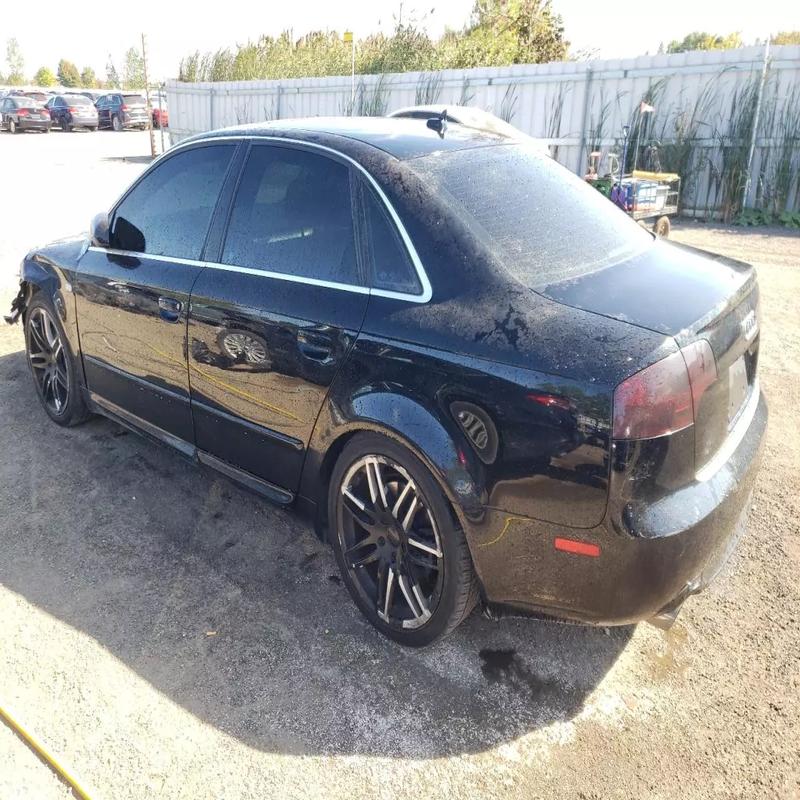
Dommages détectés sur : aile avant gauche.
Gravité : mineur